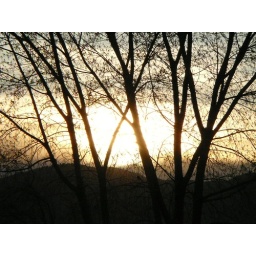
Can't resist a setting sun behind the trees. I didn't see the bird in the tree until I enlarged the photo on the screen!